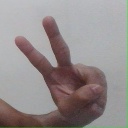
अक्षर: ऐ